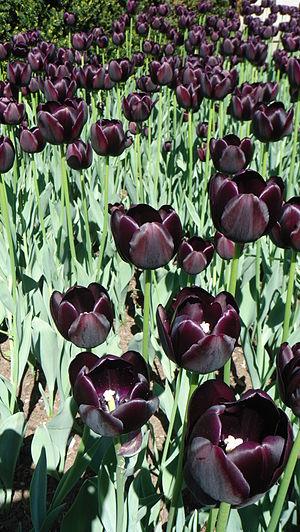
Tulipe noire à Ottawa
La tulipomanie, est le nom donné au soudain engouement pour les tulipes dans le nord des Provinces-Unies au milieu du XVIIᵉ siècle, qui entraîna l'augmentation démesurée puis l'effondrement des cours du bulbe de tulipe : ce qu’on appelle la « crise de la tulipe » en histoire économique. Au plus fort de la tulipomanie, en février 1637, des promesses de vente pour un bulbe se négociaient pour un montant égal à dix fois le salaire annuel d’un artisan spécialisé. Certains historiens ont qualifié cette crise de « première bulle spéculative » de l’histoire. Elle est restée dans les mémoires, tout au long de l'Histoire des bourses de valeurs.
La Tulipe noire est un roman issu de la collaboration entre Alexandre Dumas et Auguste Maquet, paru en 1850.